Journal of a Residence on a Georgian Plantation in 1838–1839

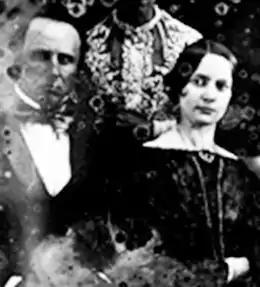
Pierce Mease Butler and Frances Kemble Butler

Frances Anne Kemble (1809-1893) was an English stage actress who met and married Pierce Mease Butler, a Philadelphian who was the absentee owner of large rice and cotton plantations on St. Simons Island and Butler Island, Georgia where hundreds of people were enslaved.